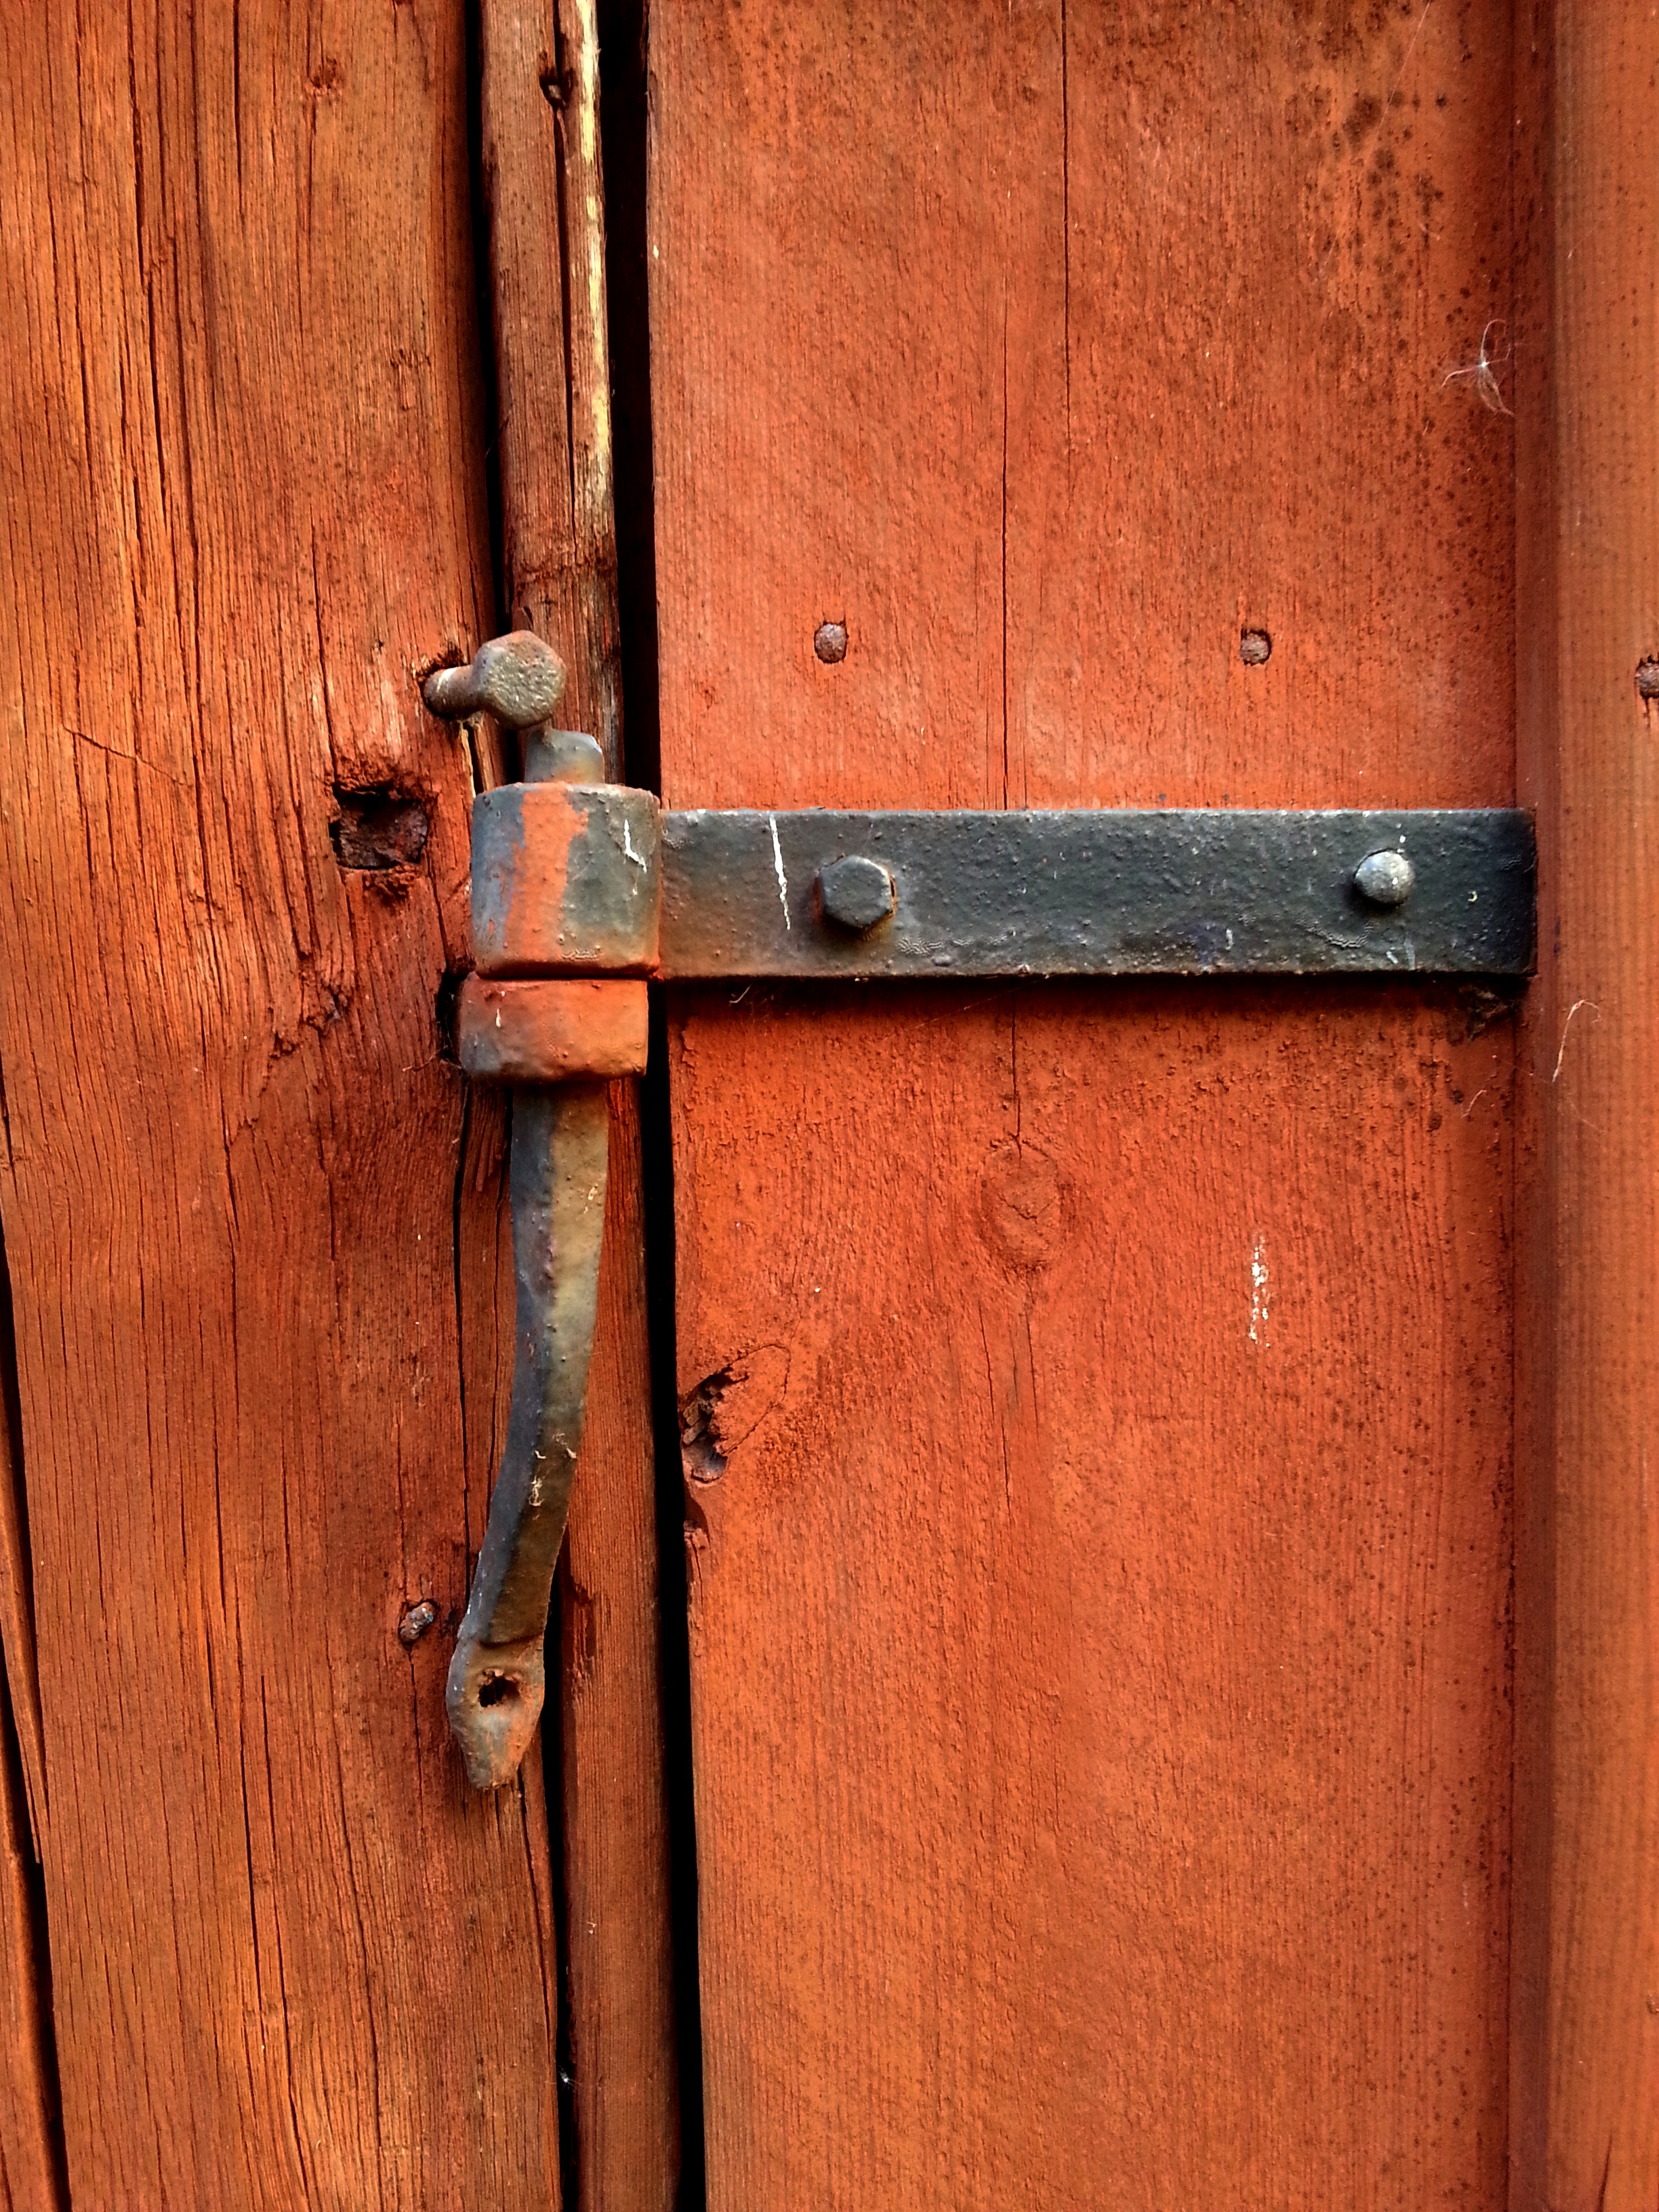
architecture, wood, antique, old, wall, red, furniture, door, material, rusty, locked, man made object, wood stain